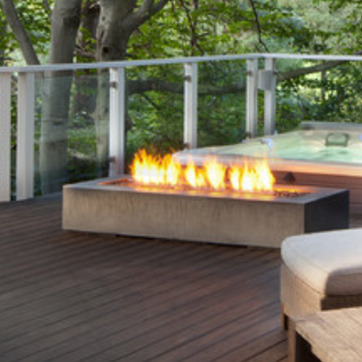
Material: other